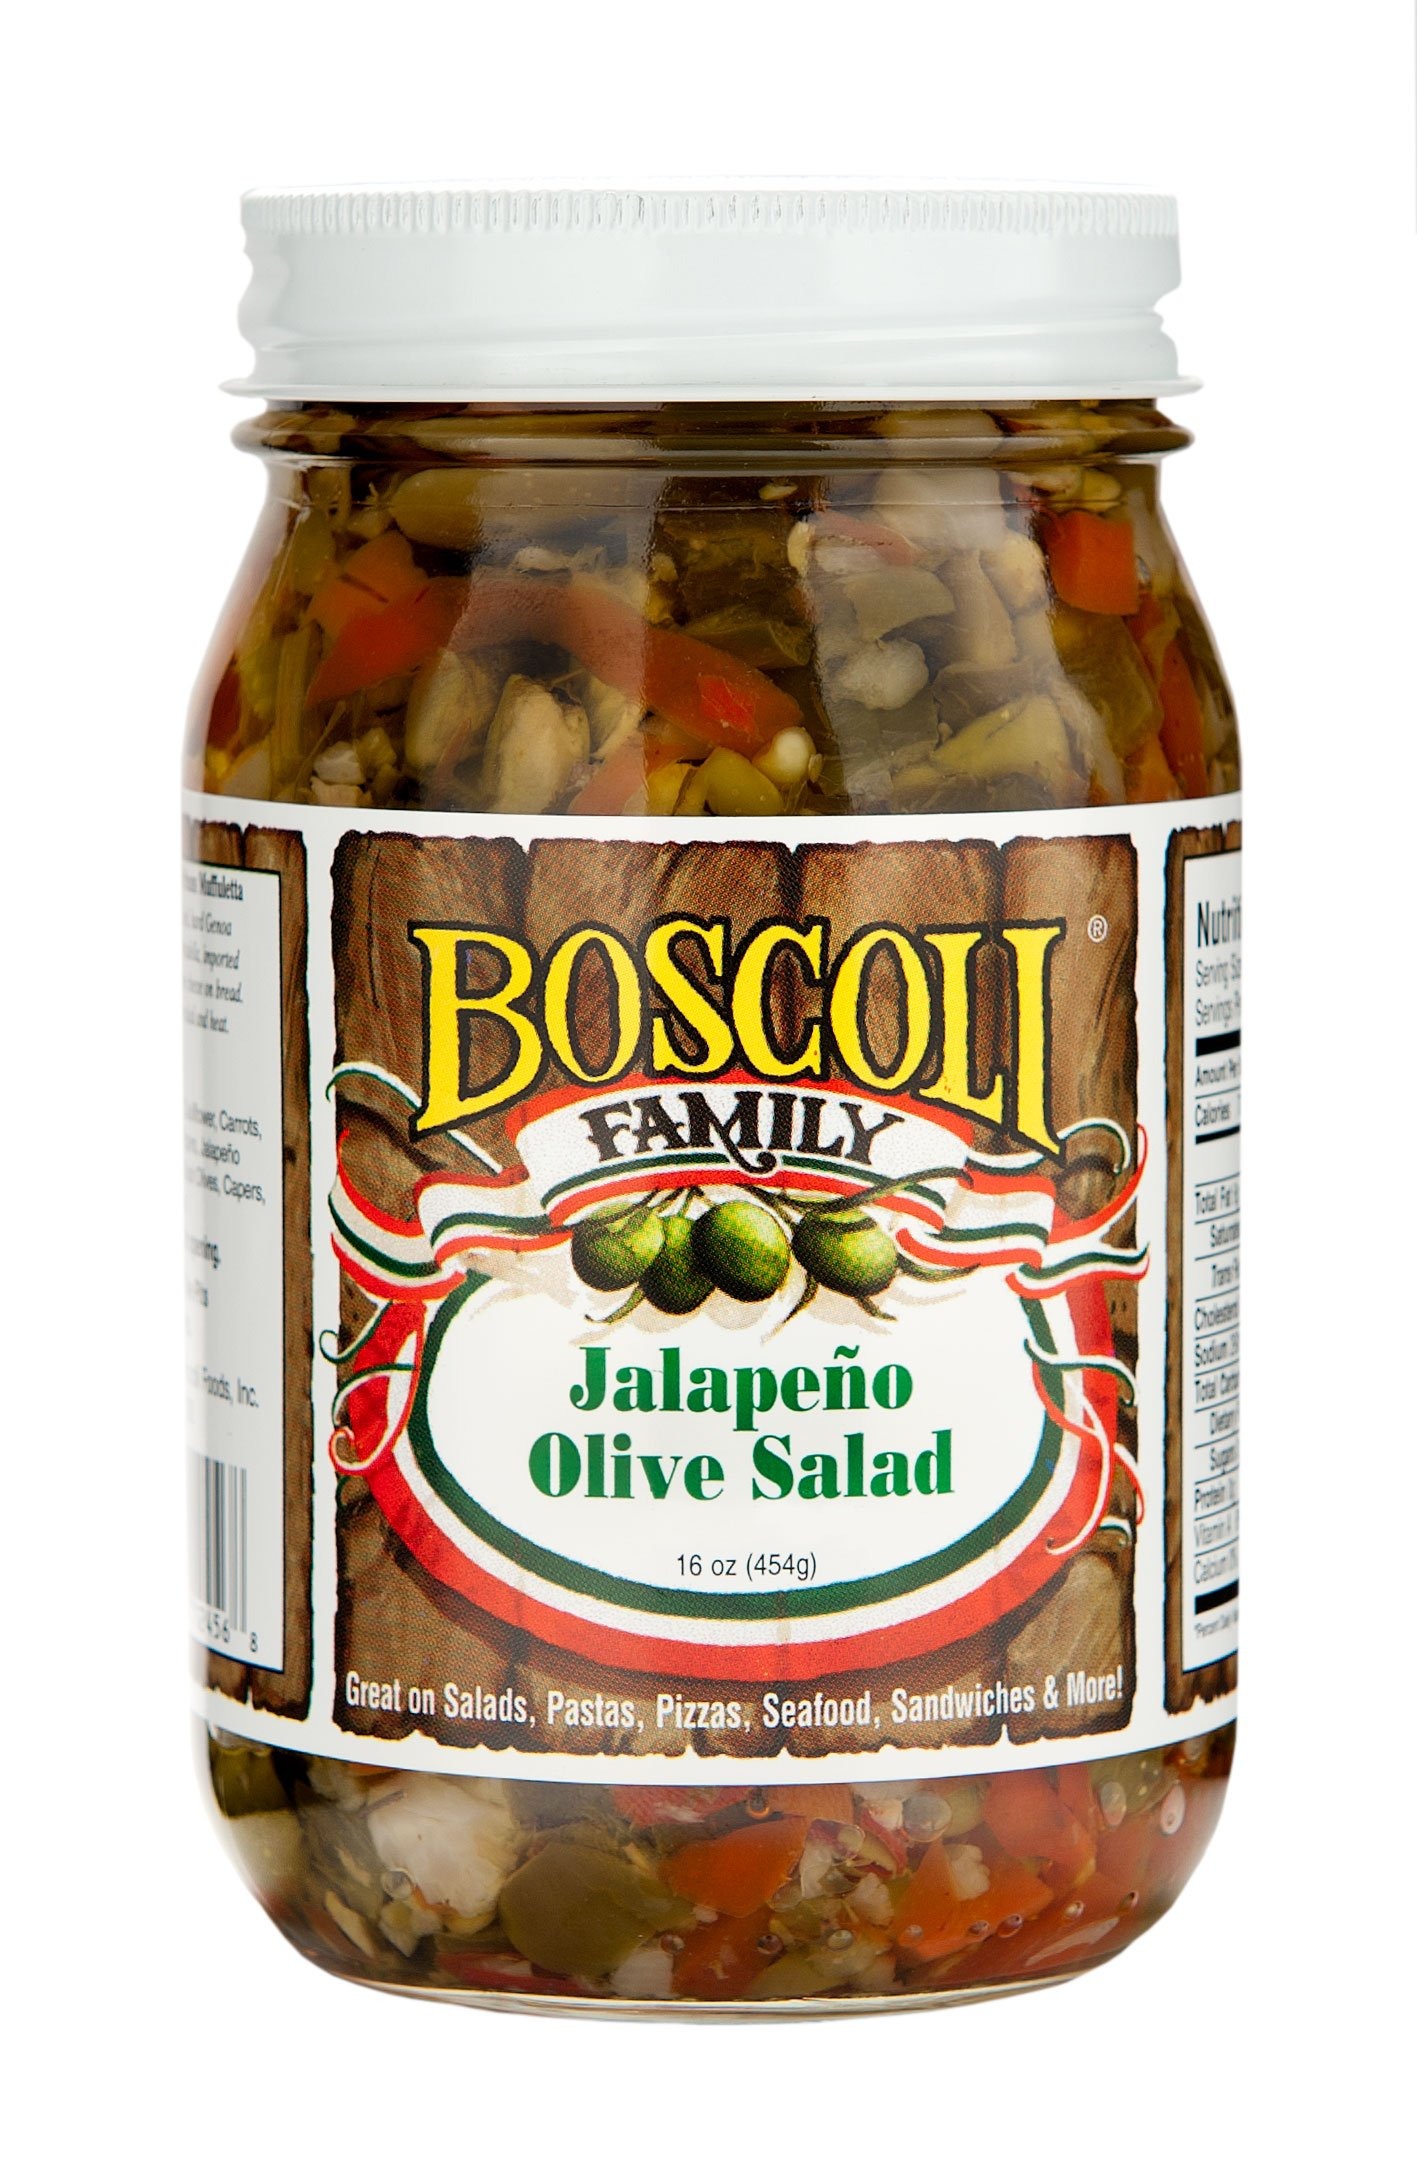
Item Name: Boscoli Family Jalapeno Olive Salad, 15.5 oz.
Bullet Point 1: Jalapeno Olive Salad
Bullet Point 2: Perfect for the Muffuletta Sandwich
Bullet Point 3: Great on Salads, Pastas, Pizzas, Seafood, Sandwiches and More
Value: 16.0
Unit: Ounce

Price: 7.18